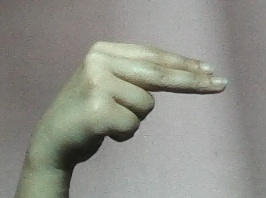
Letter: ain